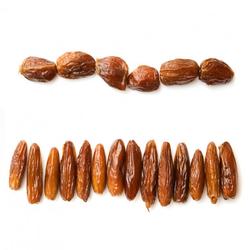
Label: Dates